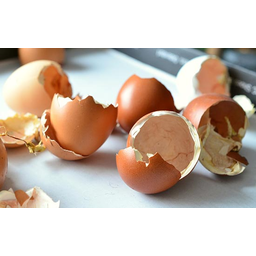
Label: trash